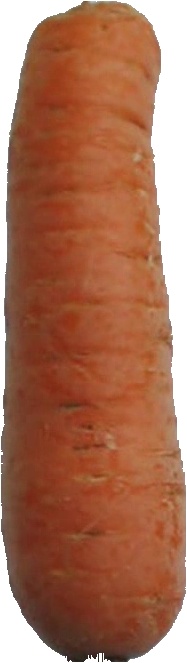
Label: carrot_1